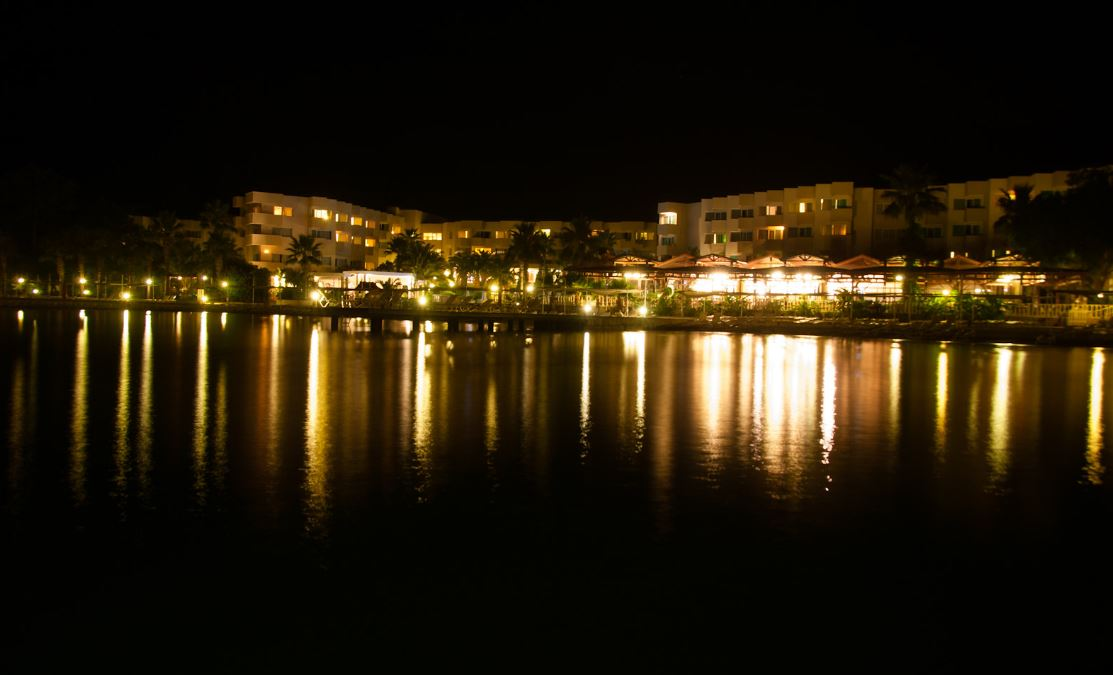
Fire: no
Smoke: no